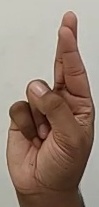
ASL sign: R